Shichinohe Domain

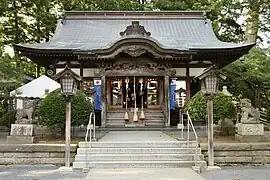
Shichinohe Shimmei-gu, a Shinto shrine built on the site of Shichinohe Castle

The Nanbu clan controlled this region of northern Japan from the Muromachi period, and Shichinohe Castle was occupied by a branch of the clan on this site until the end of the Sengoku period. However, in 1591 the Shichinohe-branch of the Nanbu clan opposed the forces of clan chieftain Nanbu Nobunao and Toyotomi Hideyoshi during the Kunohe Rebellion and were defeated. The castle was abandoned in 1592 and allowed to fall into ruins. The Shichinohe Nanbu clan was allowed to survive as 2300 "koku" "hatamoto" serving the Morioka Domain under the Tokugawa shogunate. Their revenues were increased to 5000 "koku" in 1694, and they were given charge of a "daikansho" erected on the site of their old castle in 1804. With a raise in revenues to 11,000 "koku" in 1819, Shichinohe Domain was created.